Dolly Sinatra

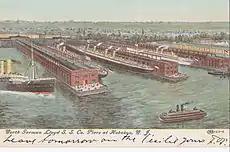
Hoboken, New Jersey, early 20th century

During her teen years, Dolly met Antonino Martino "Marty" Sinatra, born in Lercara Friddi, who immigrated from Catania, Sicily. Though her family opposed it, the couple eloped on Valentine's Day 1913, and were married at the city hall in Jersey City, New Jersey; they were later remarried in a church.